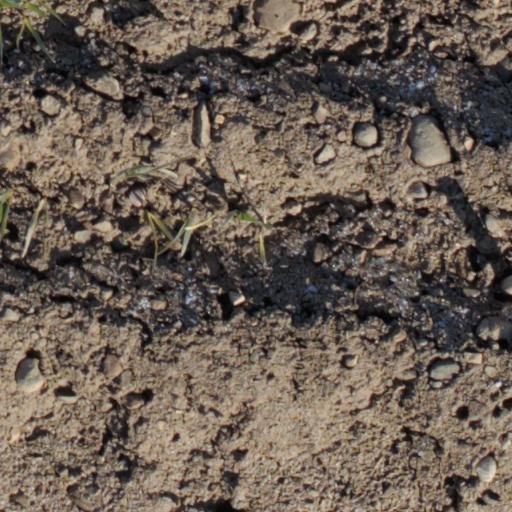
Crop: wheat